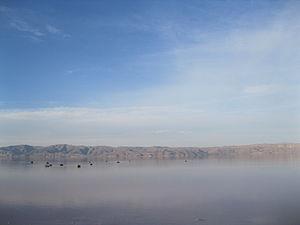
Maharloo lac Chiraz-Iran
Le lac de Maharloo est un lac salé situé à 27 kilomètres au sud-est de Chiraz, en Iran.
Chiraz ou Shiraz est une ville du sud-ouest de l'Iran. C'est la capitale de la province du Fars.